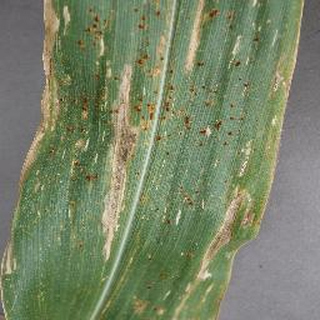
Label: corn_cercospora_leaf_spot